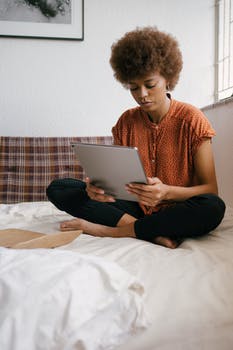
Label: No Watermark